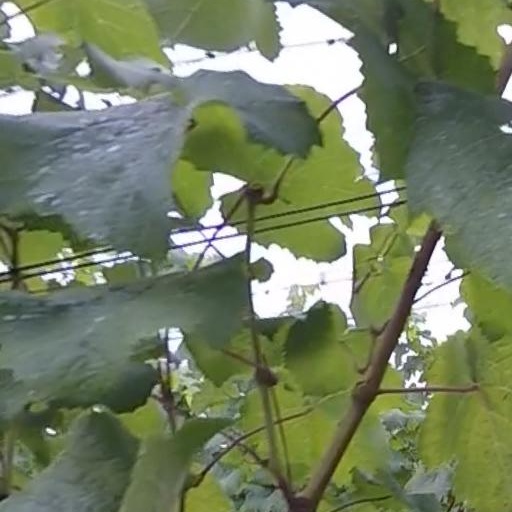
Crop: grape